AdventureQuest

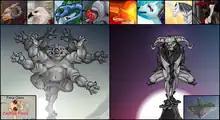
The eight clan leaders

In "AdventureQuest", players can participate in competitive activities through the clan system. There are eight clans available for players to join, representing the eight elemental realms. Clan bases contain a shop that sells items of its respective element, as well as clan-unique items.